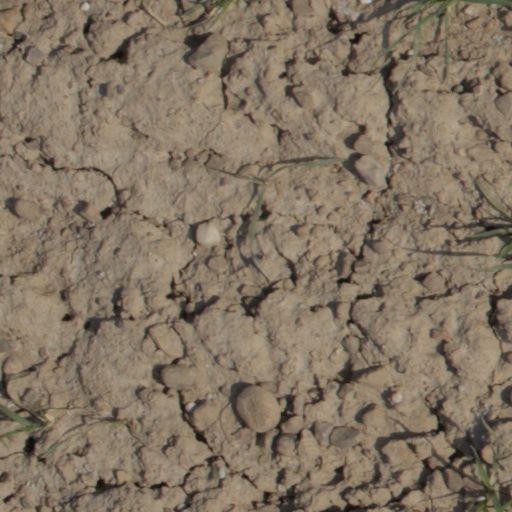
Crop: wheat